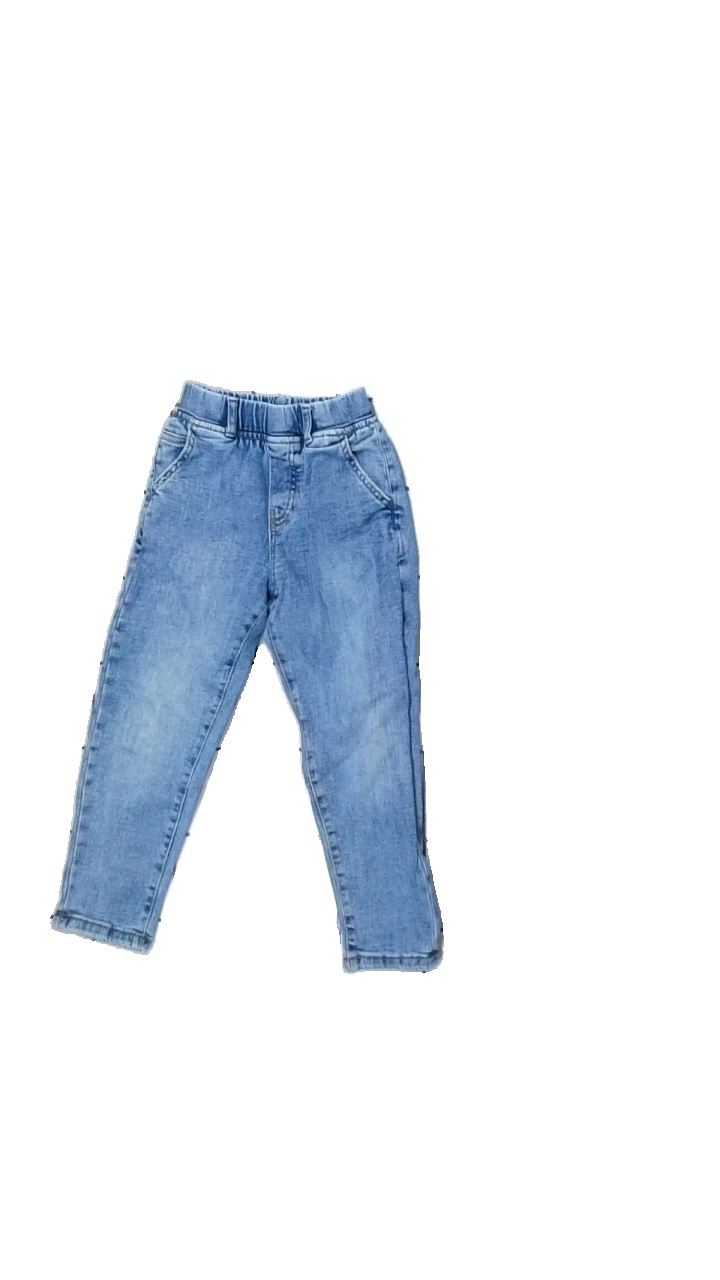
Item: Jeans (Children)
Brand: Zara
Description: Blue jeans
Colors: Blue
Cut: Regular
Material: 100% Cotton
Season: All
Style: Denim
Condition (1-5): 5
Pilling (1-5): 5
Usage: Reuse
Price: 50-100